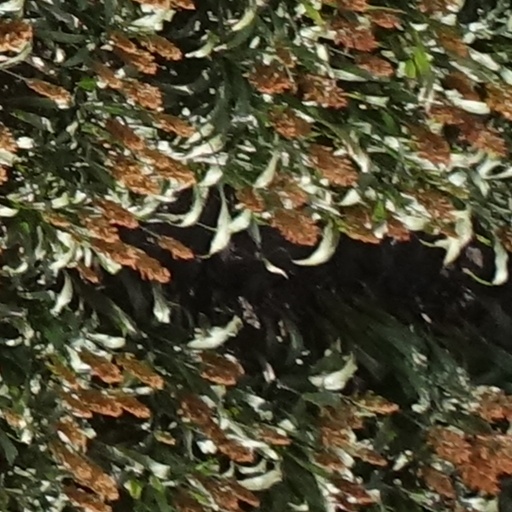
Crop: sorghum